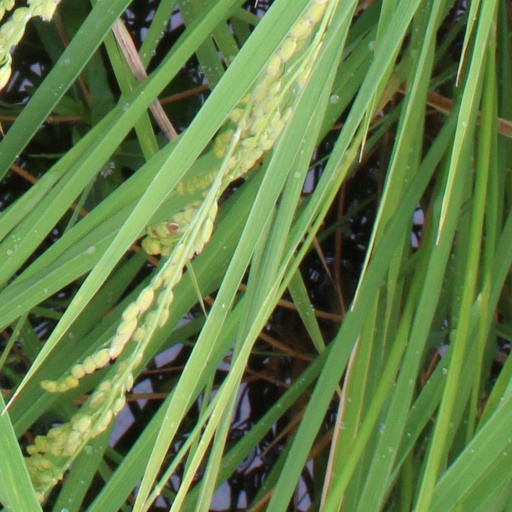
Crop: rice